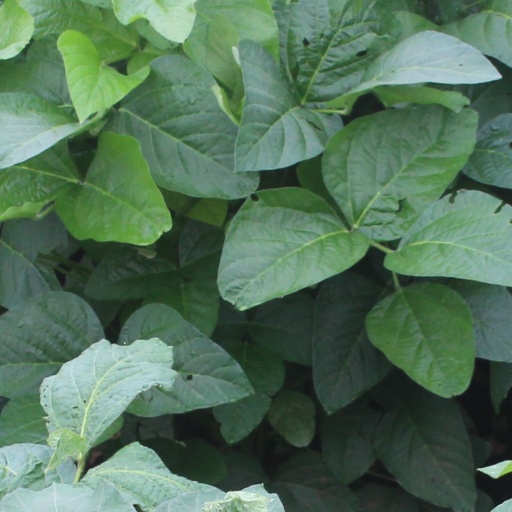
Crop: soybean